Hilton House Hotel, Derby

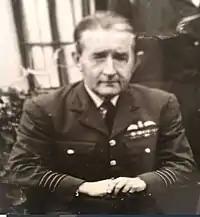
Air Commodore Herbert Martin Massey

Ernest Martin Massey (1863-1921) wanted to be an artist and had considerable talent as one of his paintings was shown in the 1895 The Exhibition of the Royal Academy of Arts. However he took over the running of the agency and continued its success. In 1895 he married Florence Lilian Warwick (1873-1956) who was the daughter of John Alfred Warwick of Derby. The couple had five daughters and two sons. Their eldest son was Herbert Martin Massey, the famous prisoner of Stalag Luft III.